White and Poppe

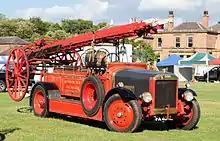
Low Load Dennis fitted with the 60/70HP White and Poppe 'T' head 4 cylinder side valve engine 1930

W & P made high speed petrol engines for many motor manufacturers but most of their large engines were for Dennis Brothers Limited who became their largest customer. By the outbreak of war some kind of fusion of interests was being considered by the two boards.